Tina Garabedian

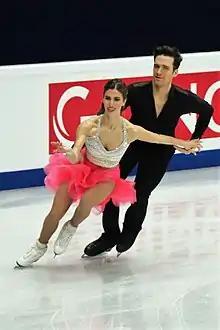
Garabedian and Proulx-Sénécal in 2018

Tina Garabedian (born June 13, 1997) is a retired Armenian-Canadian ice dancer. She and her partner Simon Proulx-Sénécal represented Armenia at the 2022 Winter Olympics.